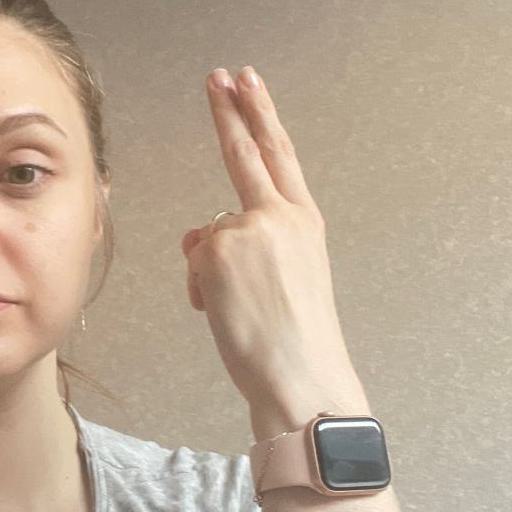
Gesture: two_up_inverted